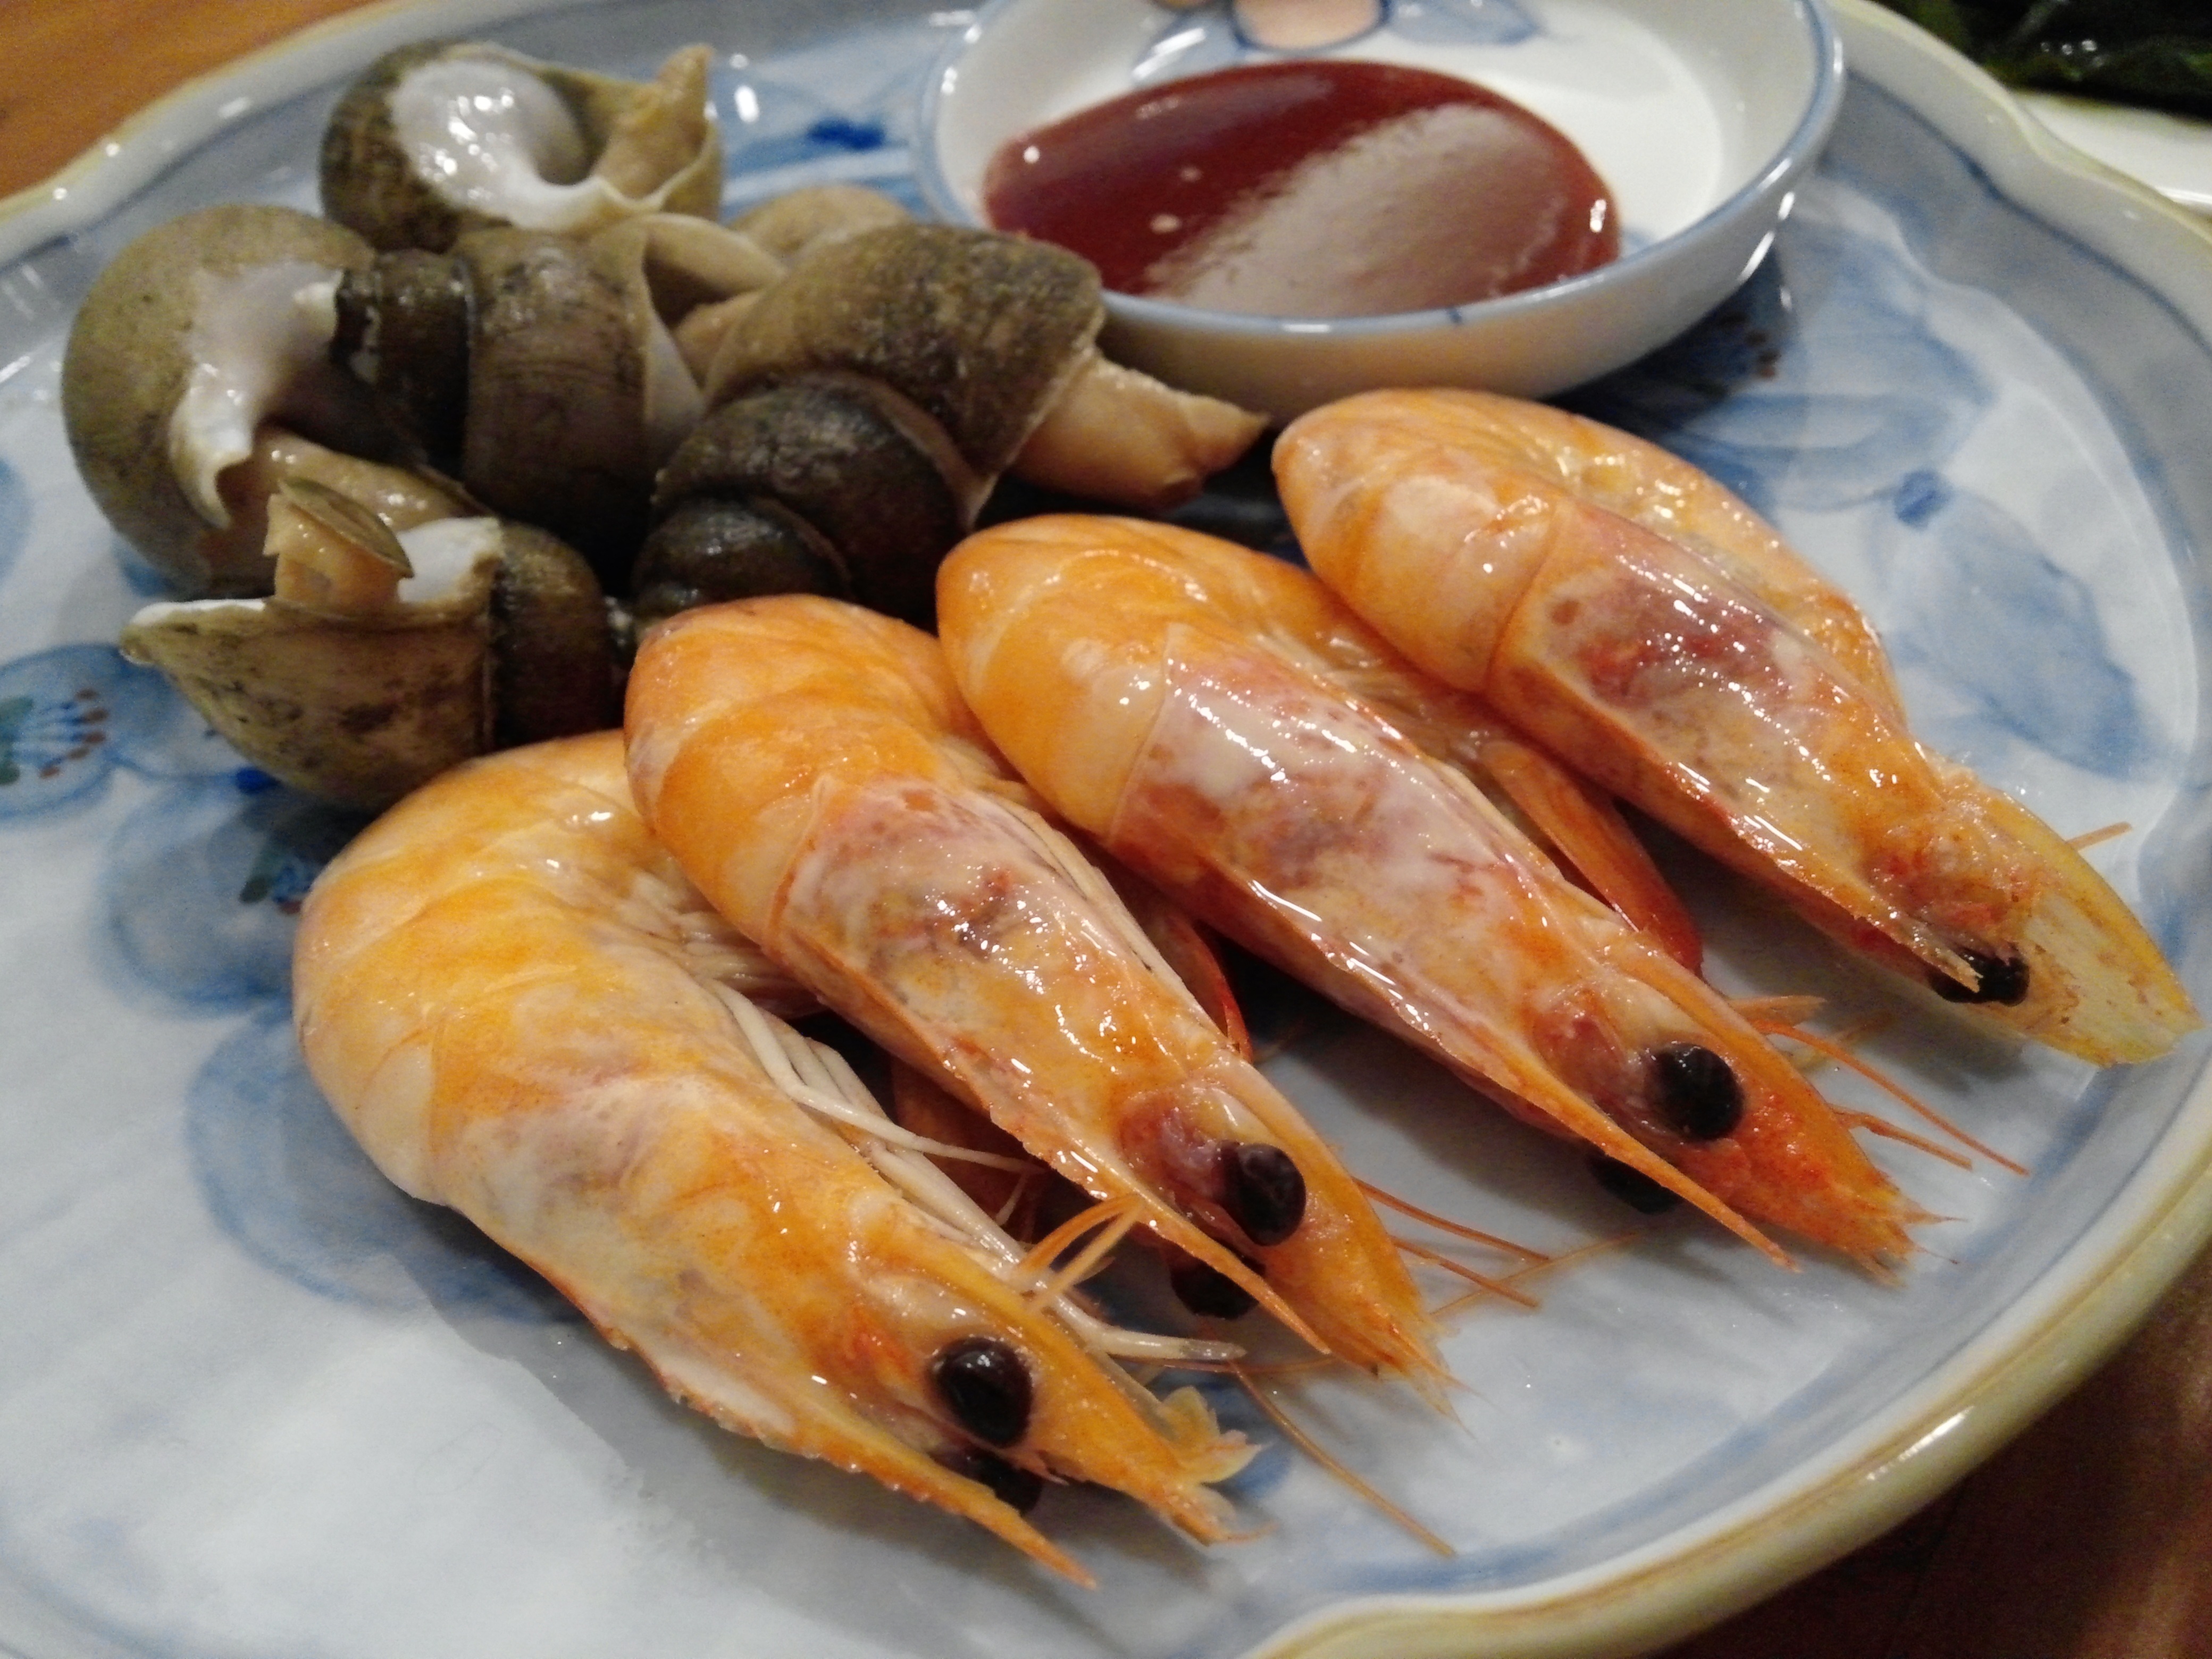
dish, meal, food, cooking, biology, seafood, fish, eat, cuisine, invertebrate, shrimp, mussel, asian food, dining, food photography, restaurants, sora, republic of korea, chinese food, steamed shrimp, sec hot pepper paste